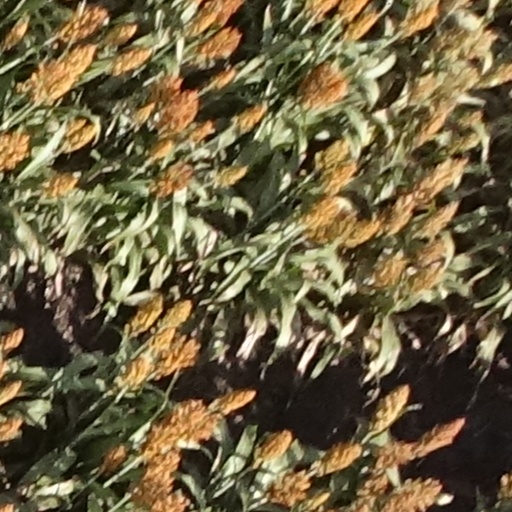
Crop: sorghum